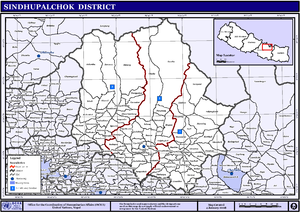
Le district de Sindhulpalchok – en népalais : सिन्धुपाल्चोक जिल्ला – est l'un des 75 districts du Népal. Il est rattaché à la zone de la Bagmati et à la région de développement Centre. La population du district s'élevait à 287 798 habitants en 2011.